Maria Leontieva

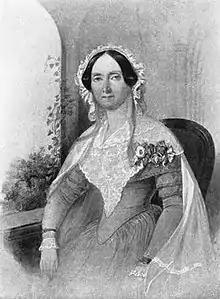
Maria Leontieva

Maria Leontieva (1792–1872), was an Imperial Russian pedagogue. She was the principal of the Smolny Institute in Saint Petersburg in 1839–1874.